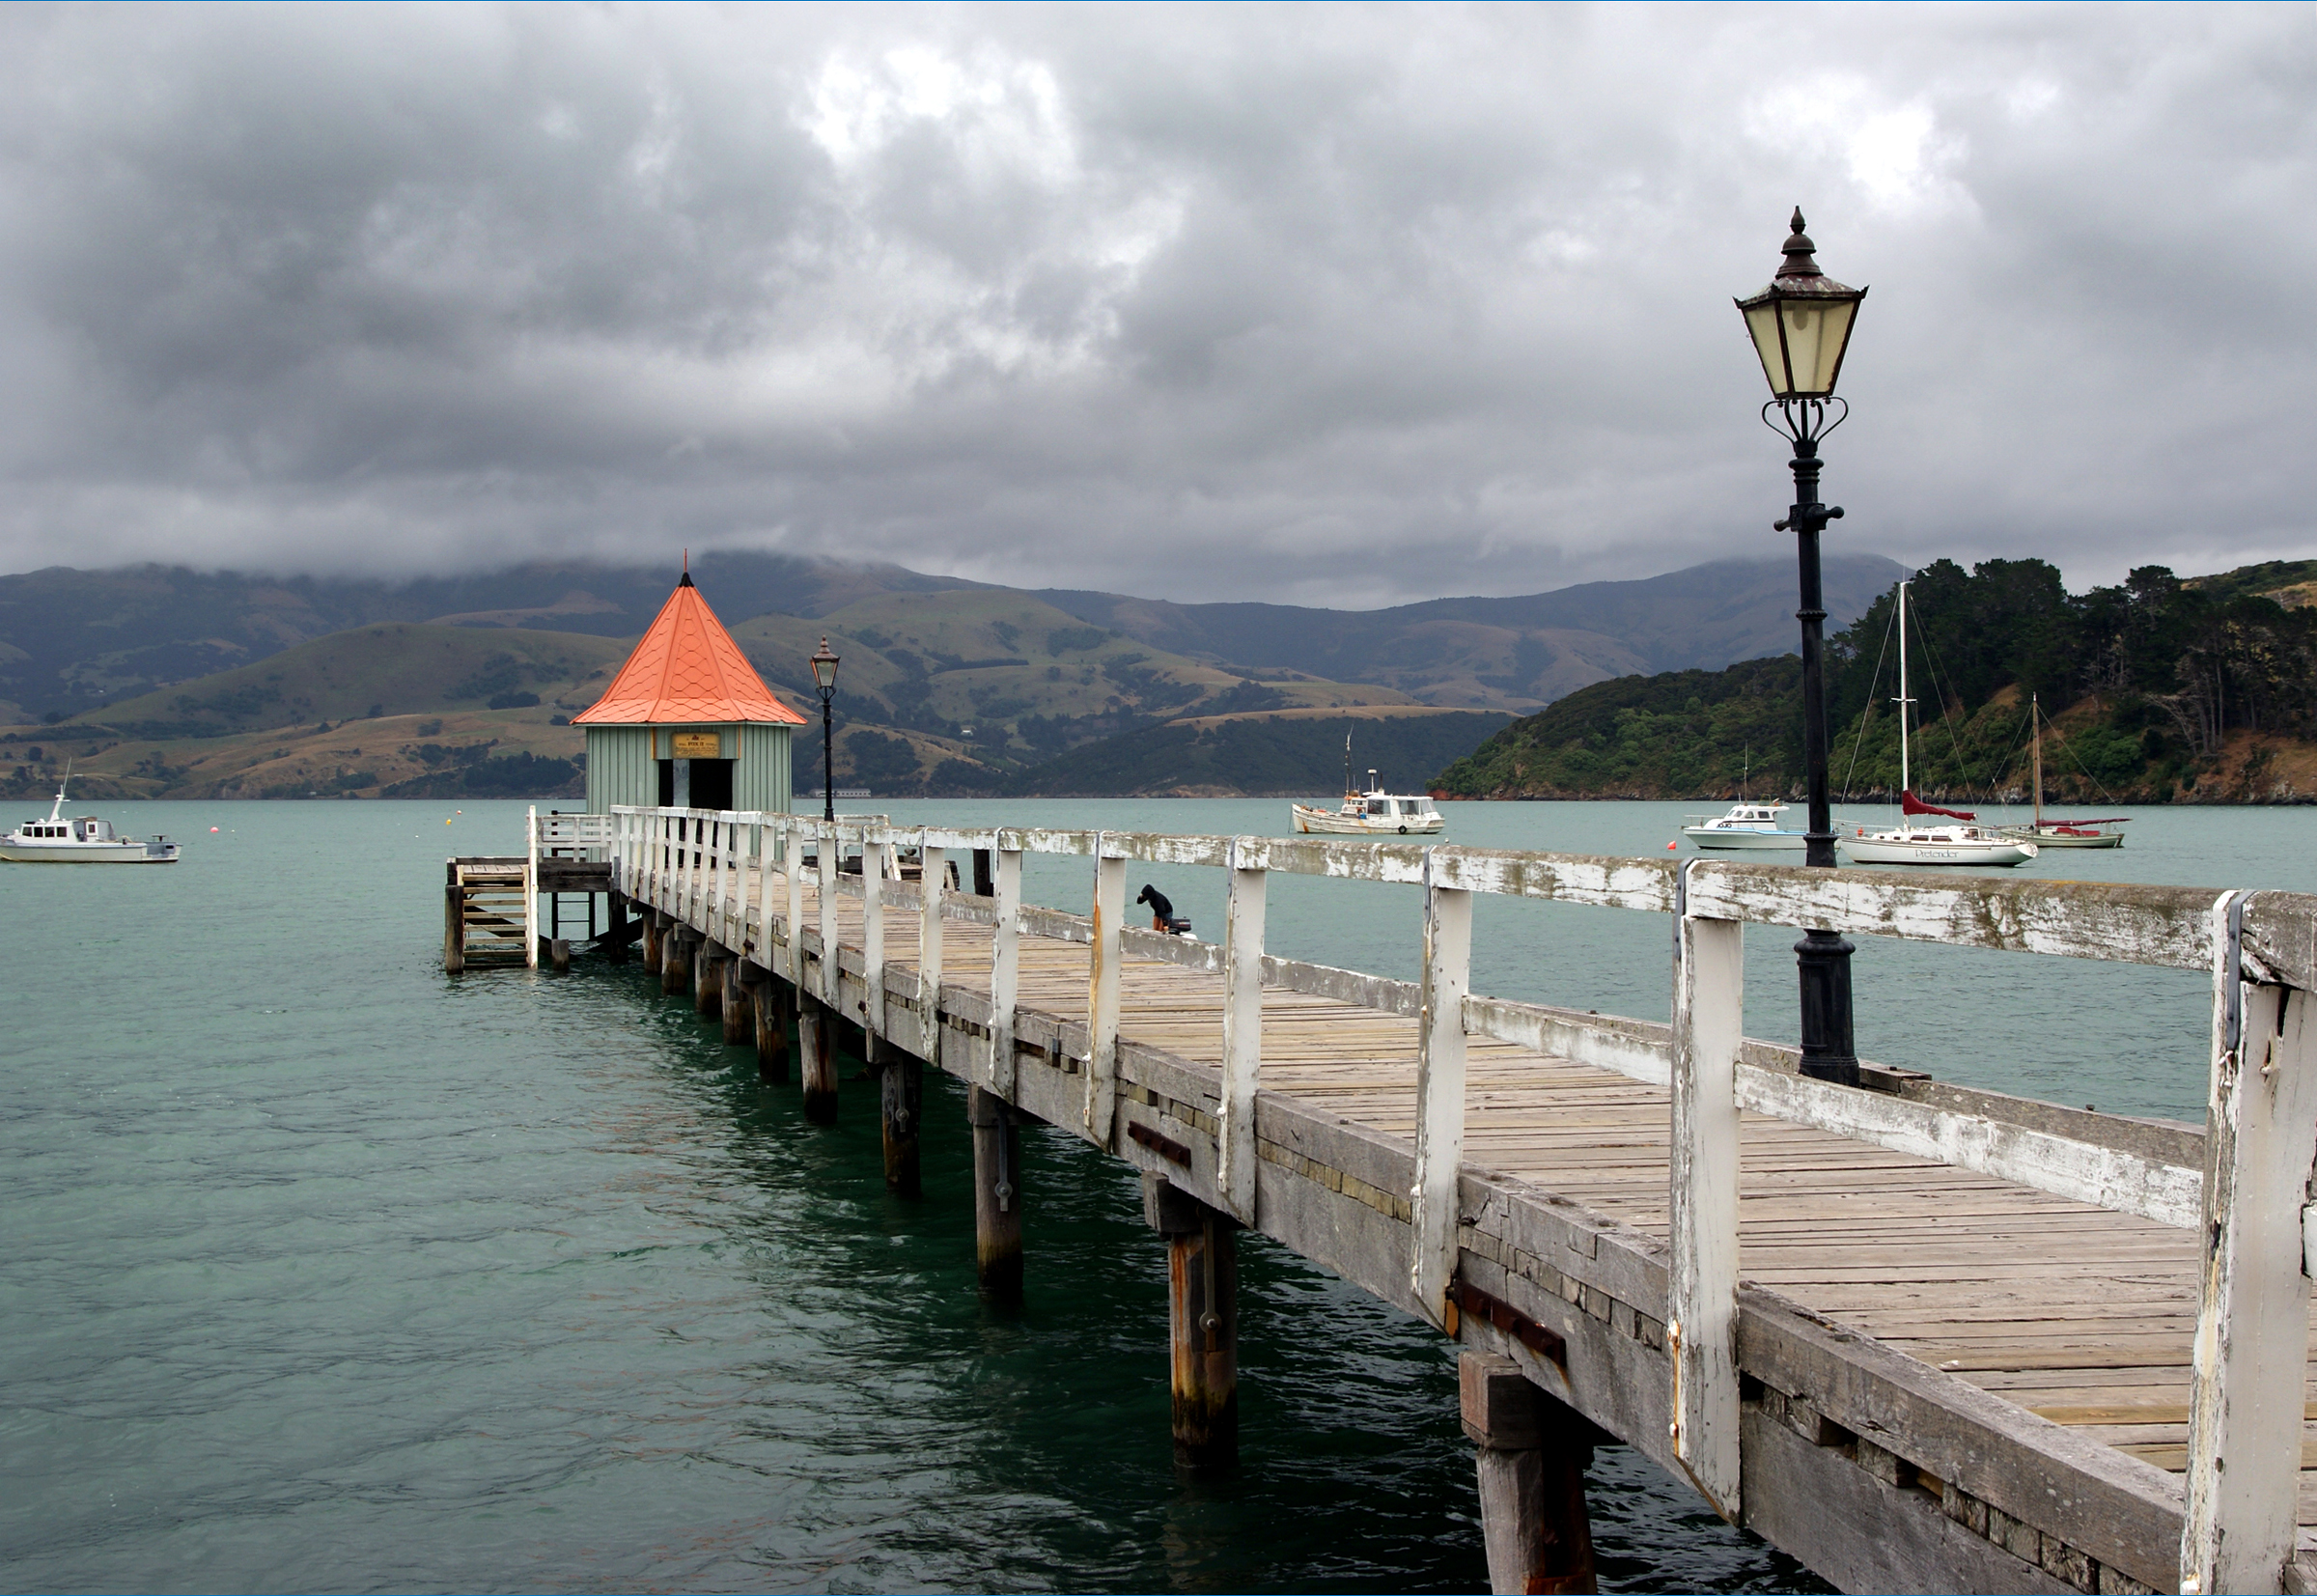
sea, coast, water, ocean, dock, bridge, pier, river, vacation, vehicle, tower, bay, harbor, reservoir, jetty, body of water, channel, wharf, akaroa